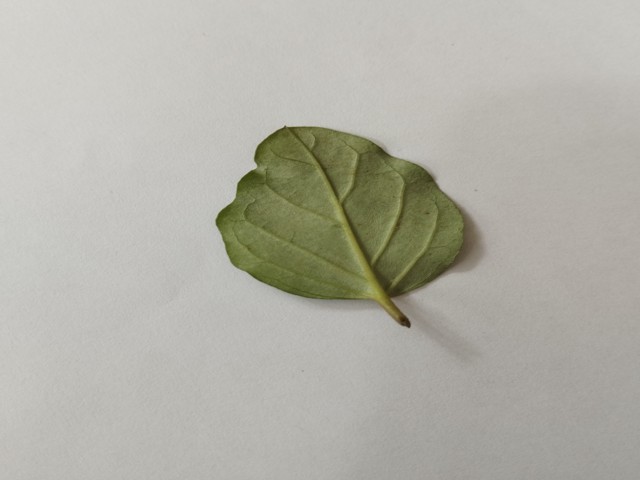
Plant: punarnava